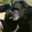
Label: chimpanzee